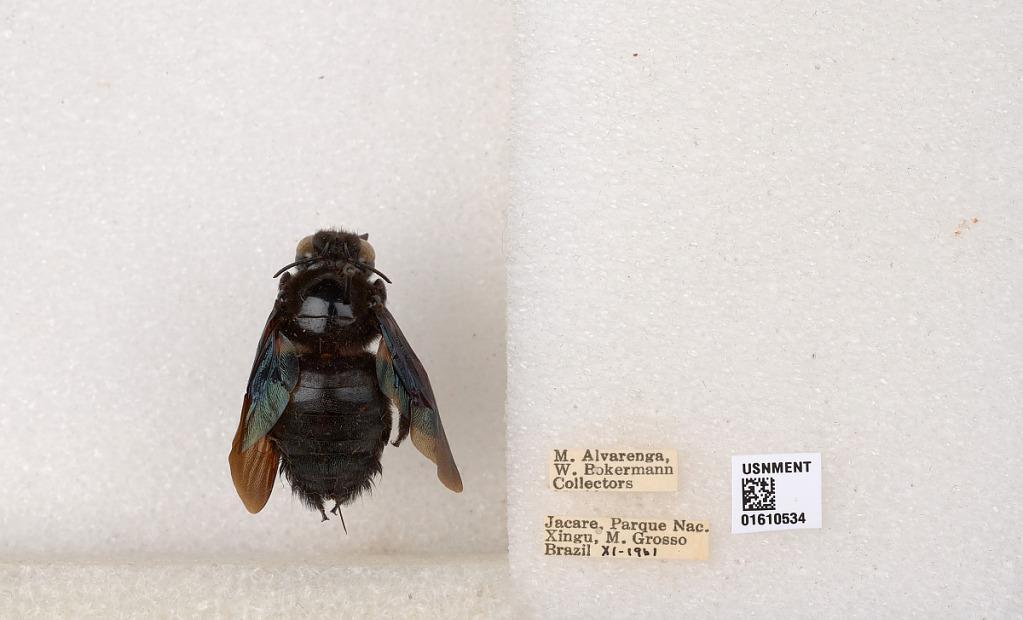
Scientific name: Xylocopa (Neoxylocopa) amazonica Enderlein
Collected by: M. Alvarenga & W. Bokermann
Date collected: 1961-11-1
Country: Brazil
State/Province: Mato Grosso
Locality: Jacare, Parque Nac. Xingu
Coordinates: -11.2468, -53.207